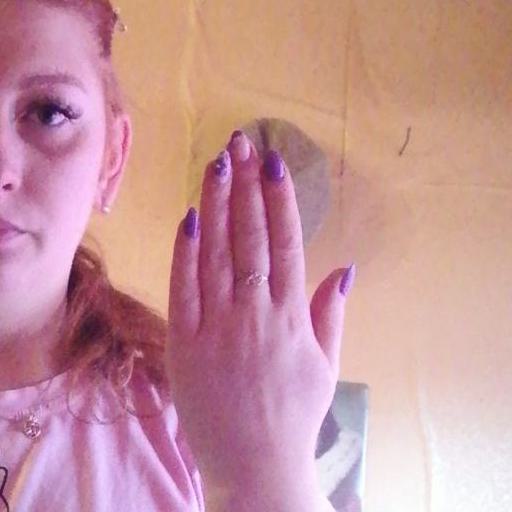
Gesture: stop_inverted